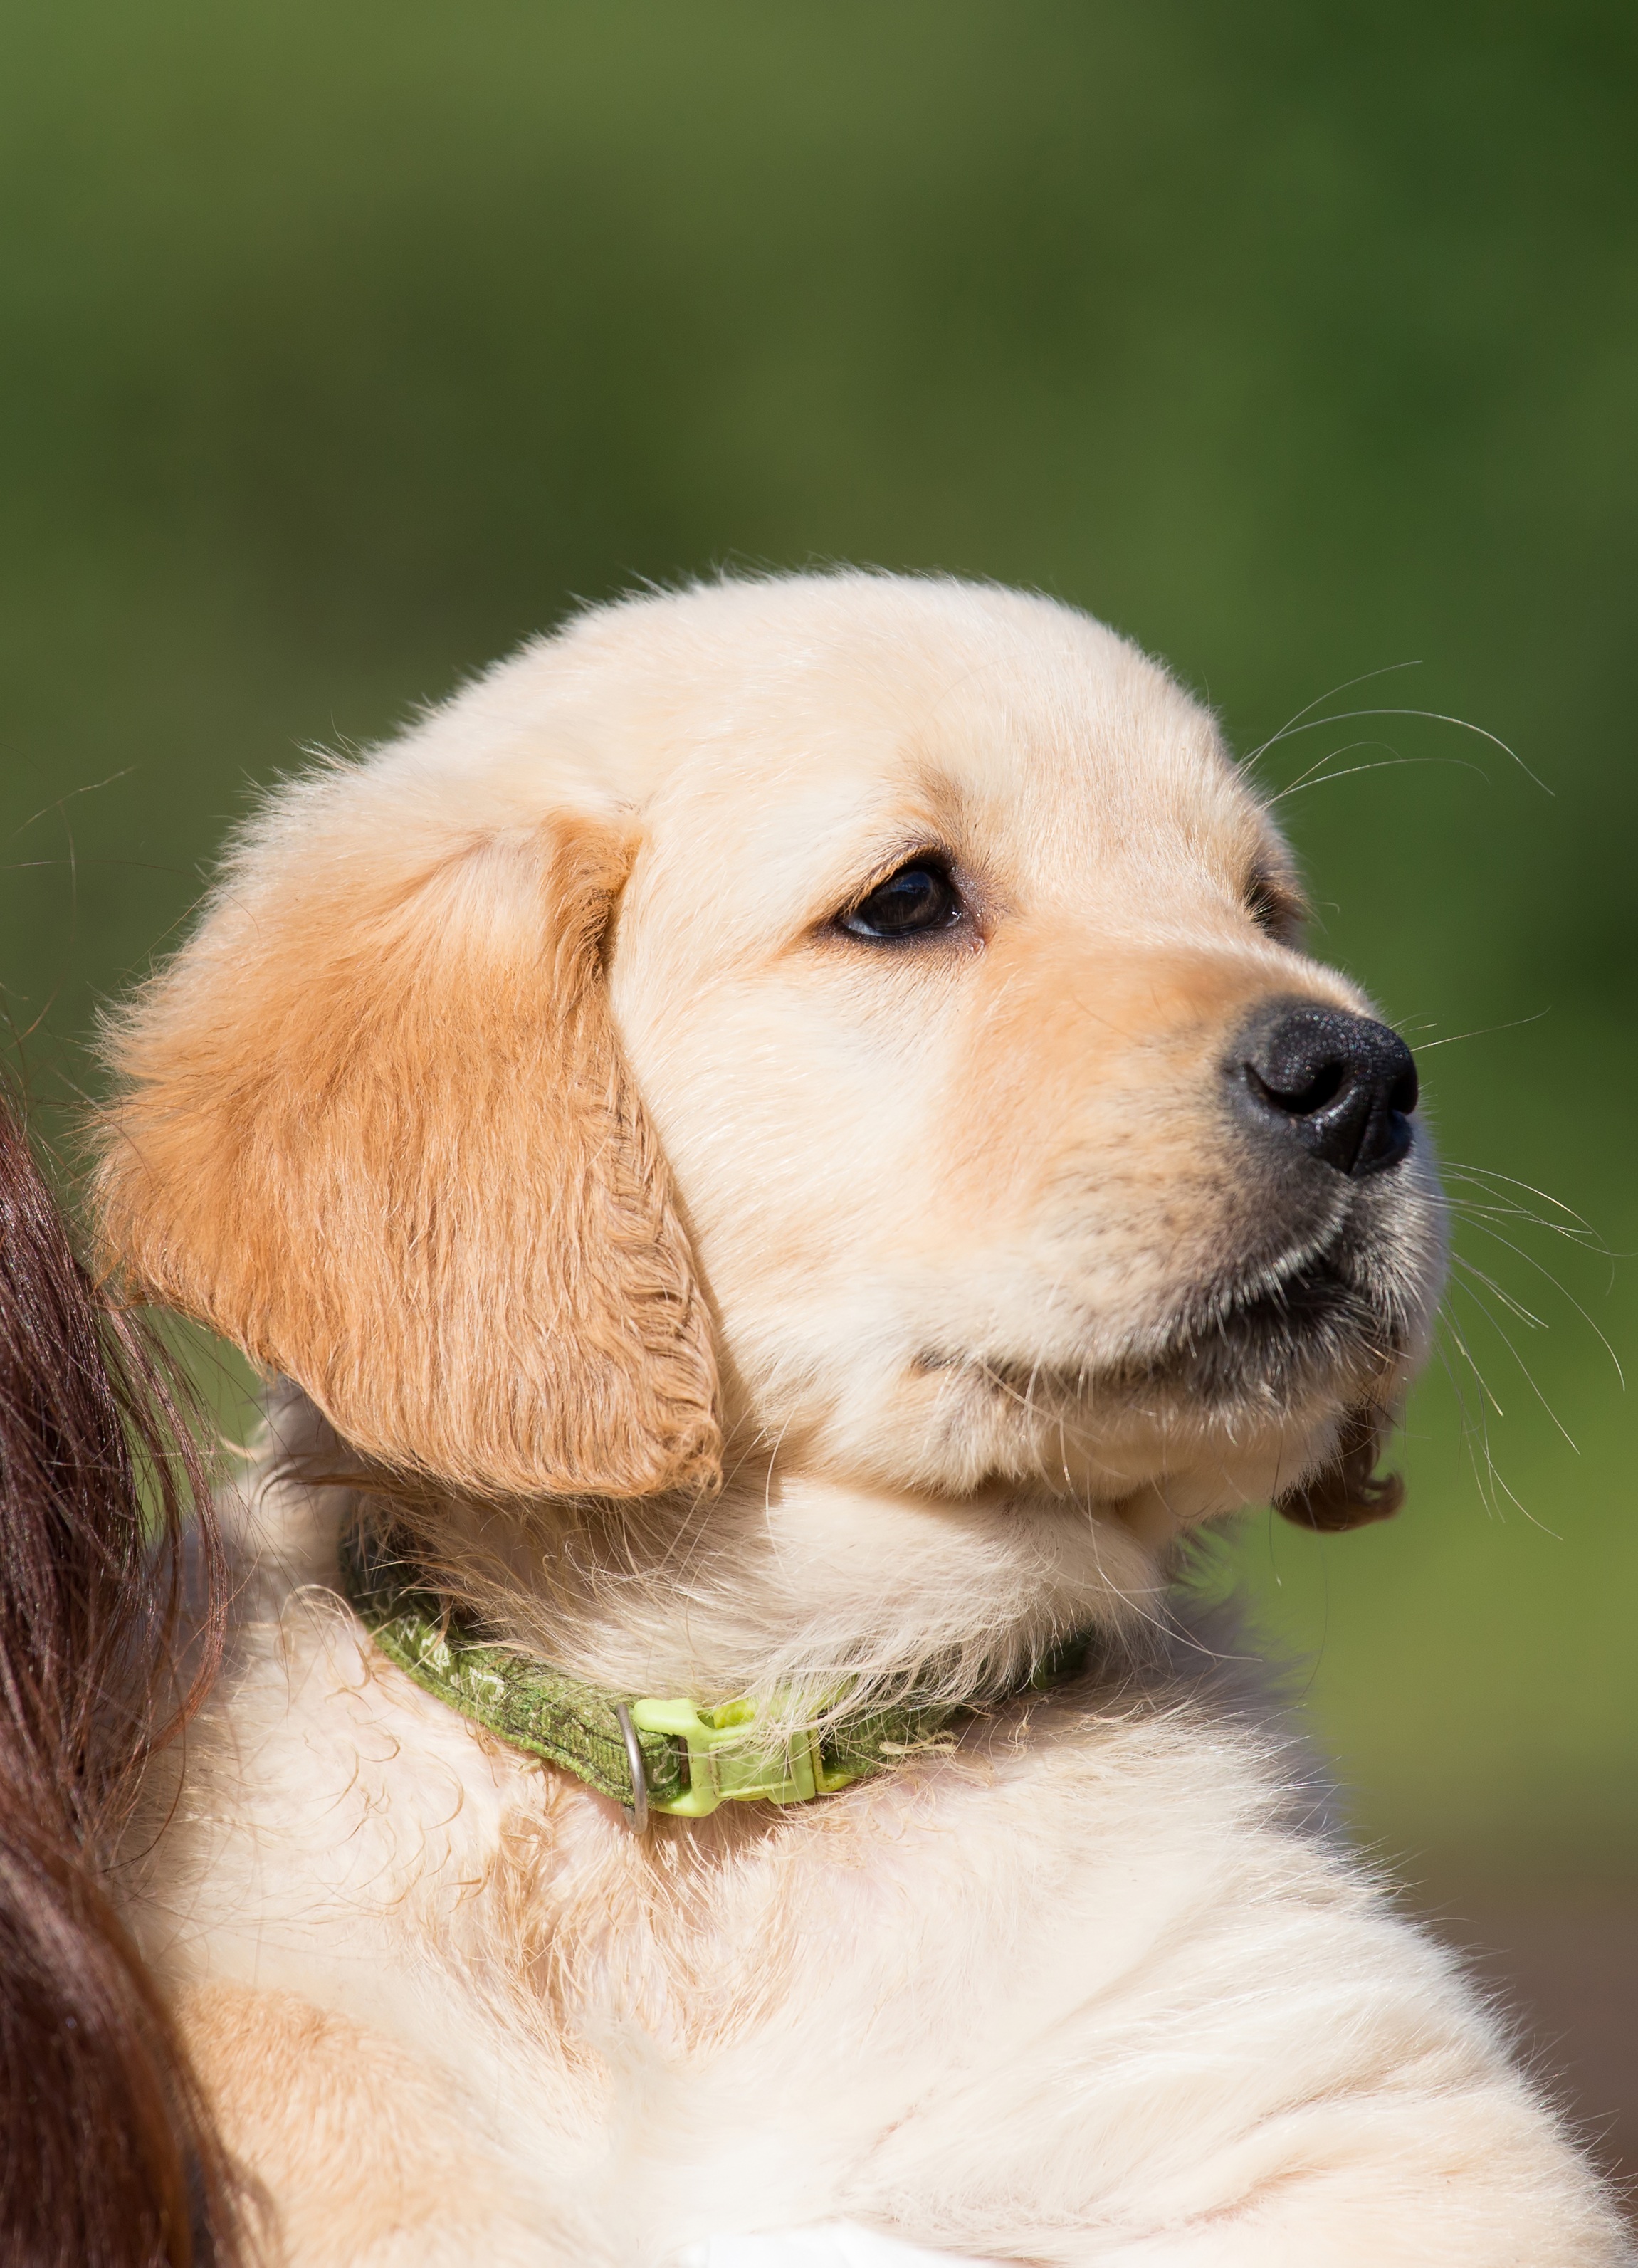
puppy, dog, pet, young, mammal, nose, golden retriever, snout, vertebrate, labrador retriever, out, dog breed, retriever, purebred dog, in the free, hundeportrait, dog like mammal